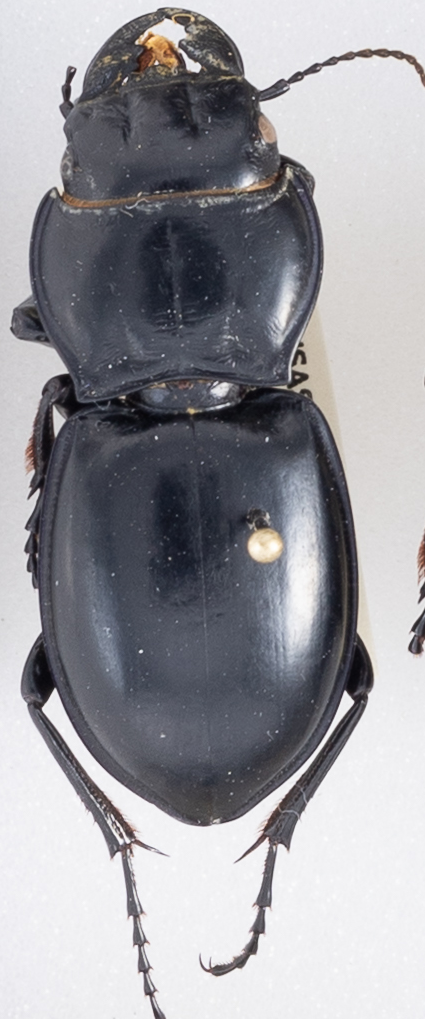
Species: Pasimachus californicus
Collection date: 2019-07-15
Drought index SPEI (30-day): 1.69
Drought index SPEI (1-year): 2.01
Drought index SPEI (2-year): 0.728